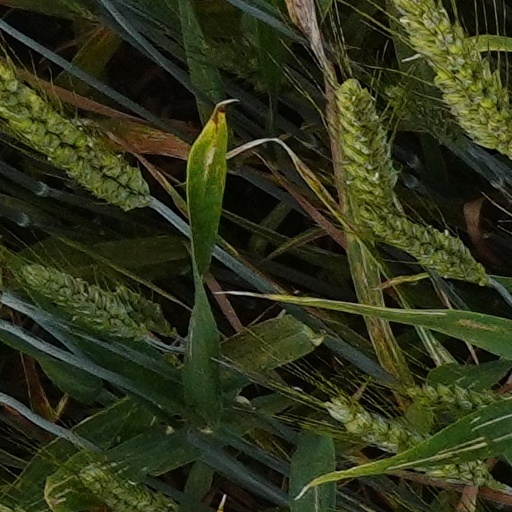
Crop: wheat